Bredgar Hoard

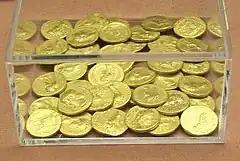
The Bredgar Hoard on display on in the British Museum.

The Bredgar Hoard is a Roman coin hoard found in Bredgar, Kent in 1957. It consisted of 34 gold "aurei", the latest of which were from 41 to 42 AD. The coins are in the British Museum.